Japanese migration to Indonesia

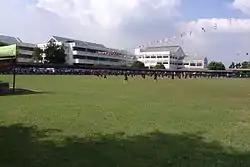
Jakarta Japanese School

After the end of the 1942‒1945 Japanese occupation of the Dutch East Indies, roughly 3,000 Imperial Japanese Army soldiers chose to remain in Indonesia and fight alongside local people against the Dutch colonists in the Indonesian National Revolution; roughly one-third were killed (among whom many are buried in the Kalibata Heroes' Cemetery), while another one-third chose to remain in Indonesia after the fighting ended. In the 1960s, Sukarno asked the Japanese government to provide scholarships to Indonesian students to study in Japan as part of the technology transfer effort as well as part of the war spoils. Some of these Indonesian students married Japanese and produced Indonesian Nikkei descendants. The Indonesian students who graduated from Japan are now members of Persada, the Association of Alumni from Japan, which was founded in 1963.